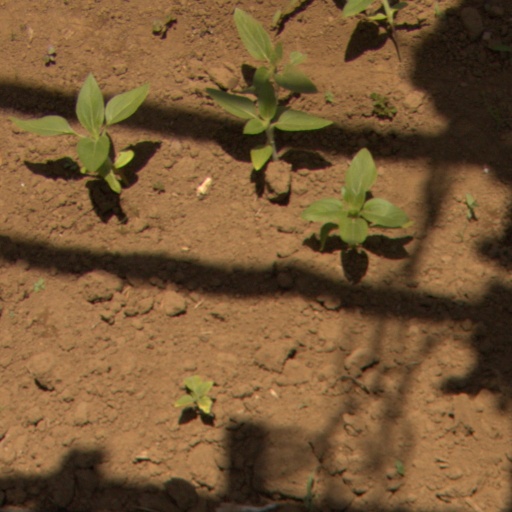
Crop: Jerusalem artichoke